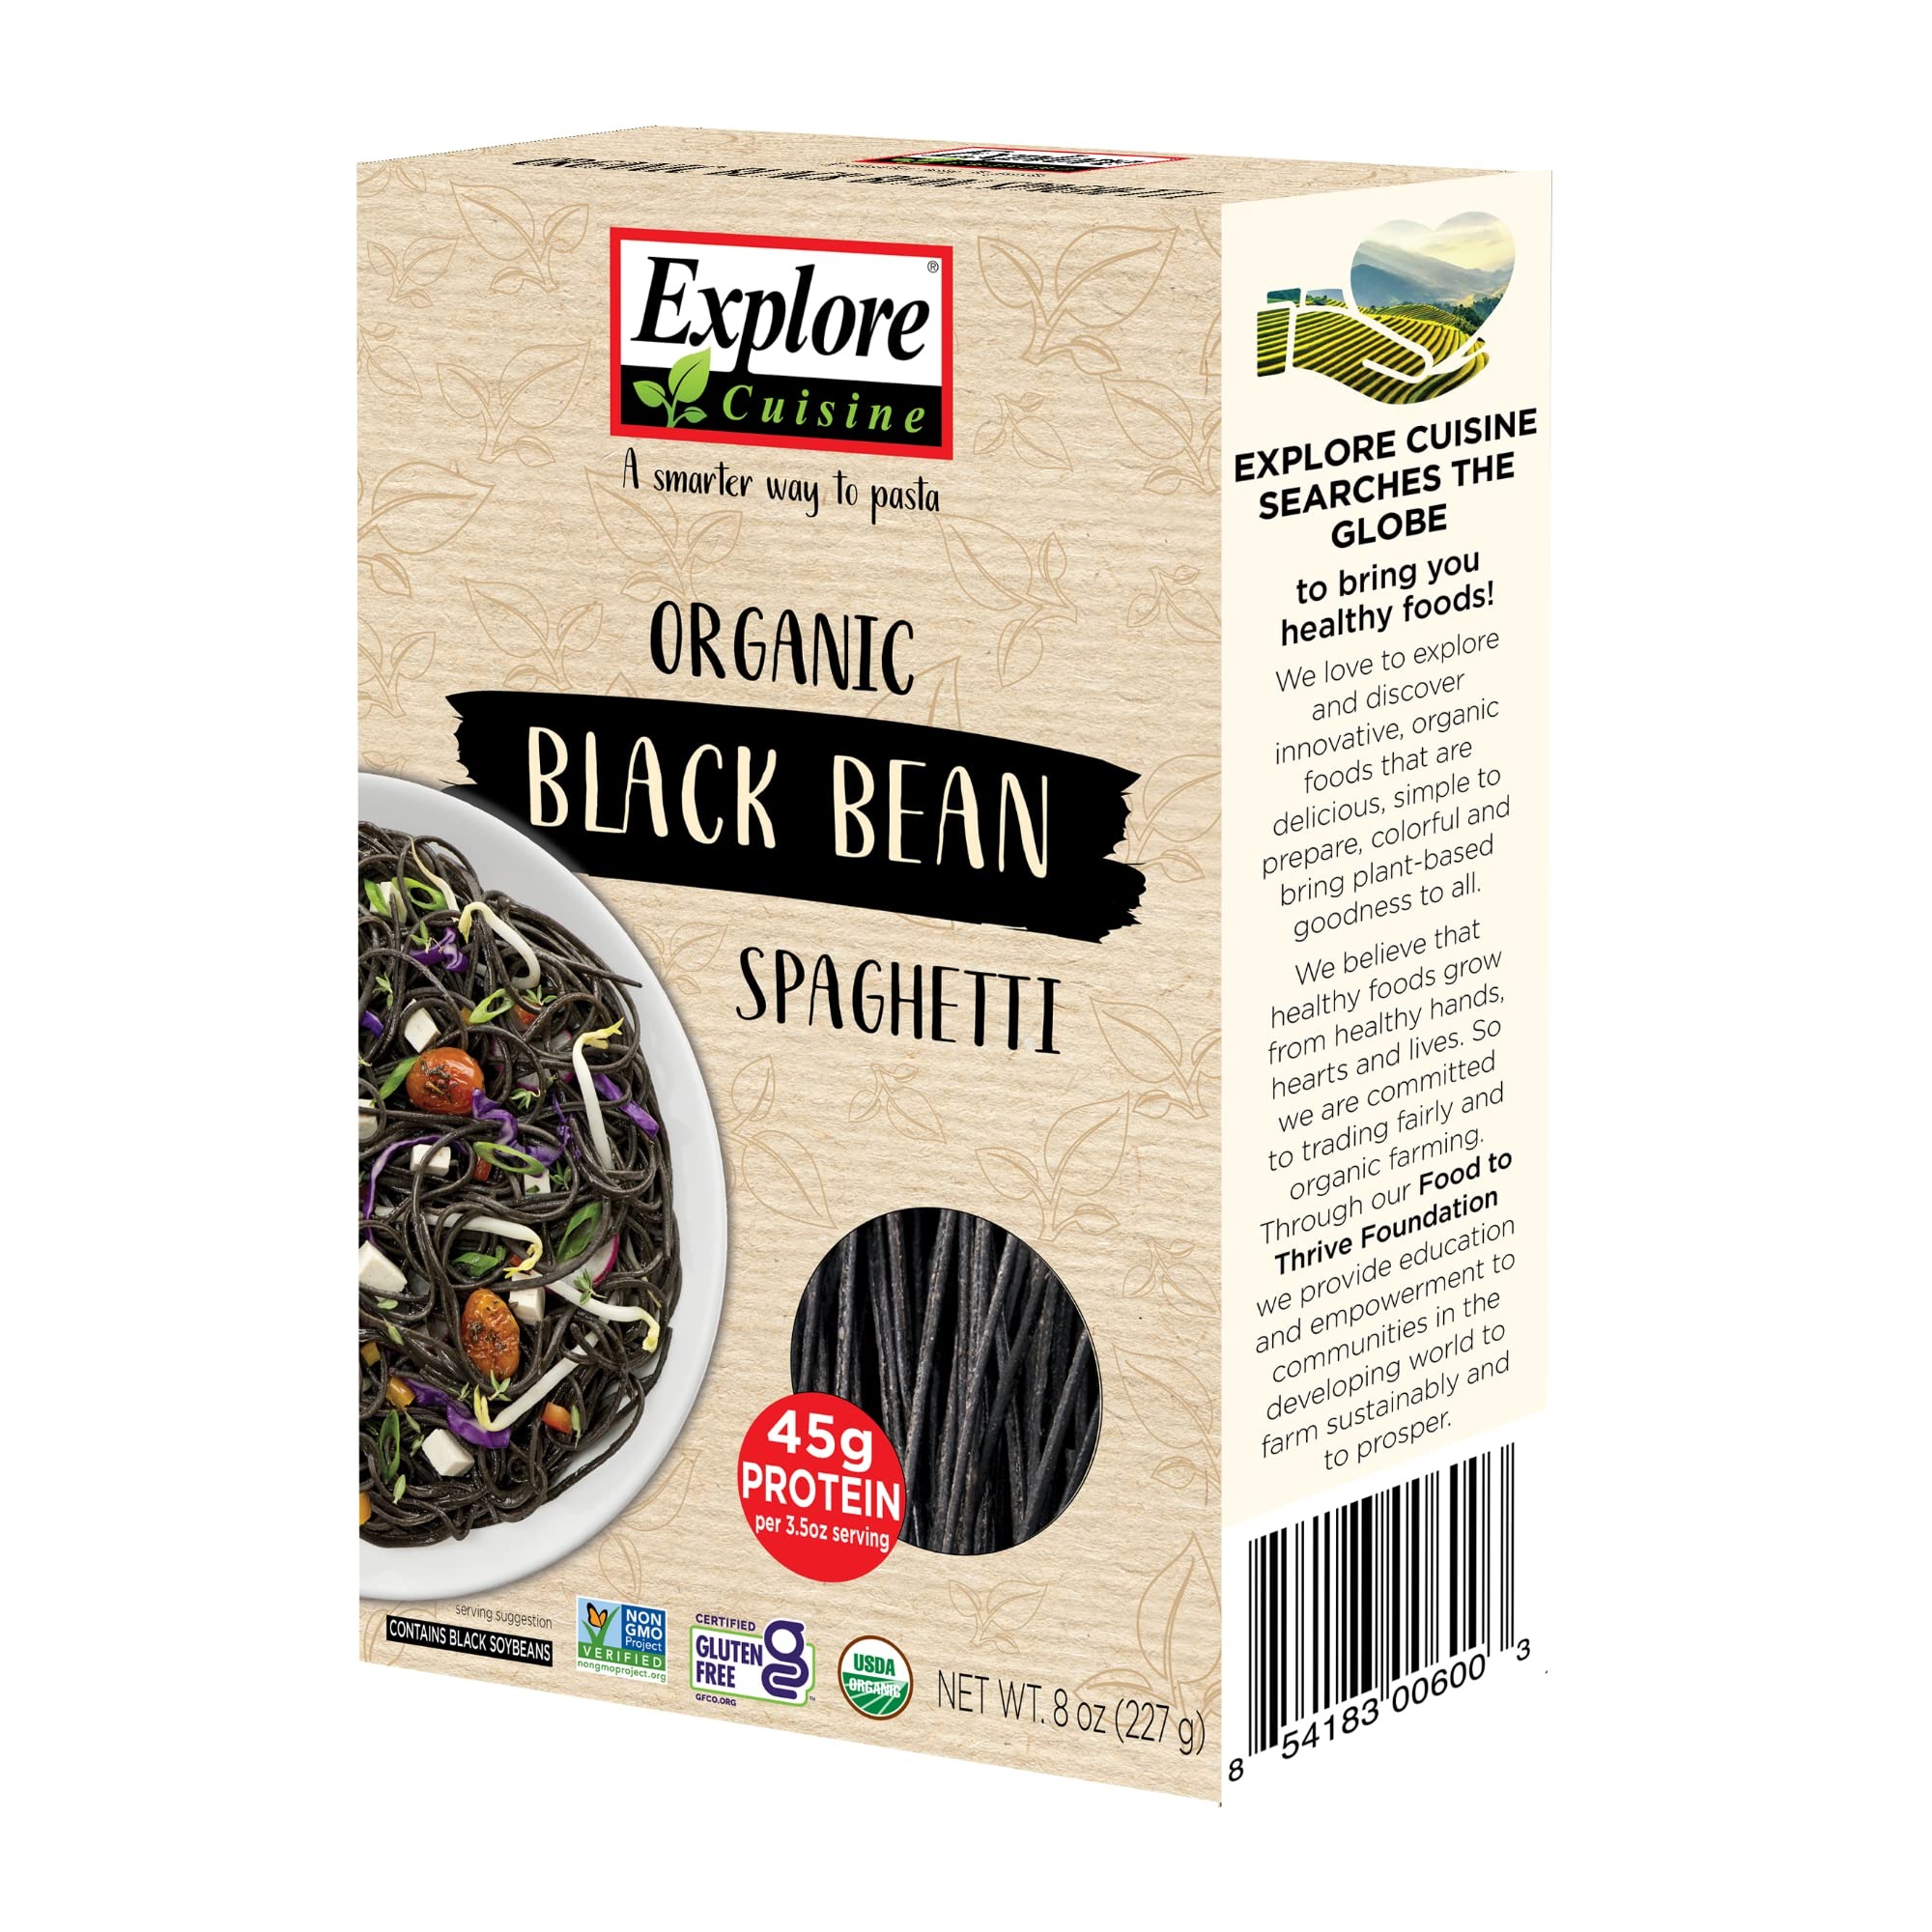
Item Name: EXPLORE CUISINE Organic Black Bean Spaghetti Pasta, 8 OZ
Bullet Point: Alternative Pasta
Product Description: Explore Cuisine organic black bean spaghetti also includes organic brown rice flour to give you a dried pasta that cooks up soft, plump and delectable. This certified gluten-free spaghetti with a low glycemic index allows everyone the chance to eat wonderful italian pasta dishes whenever they crave it. Includes one 8 ounce box.
Value: 8.0
Unit: Ounce

Price: 5.51